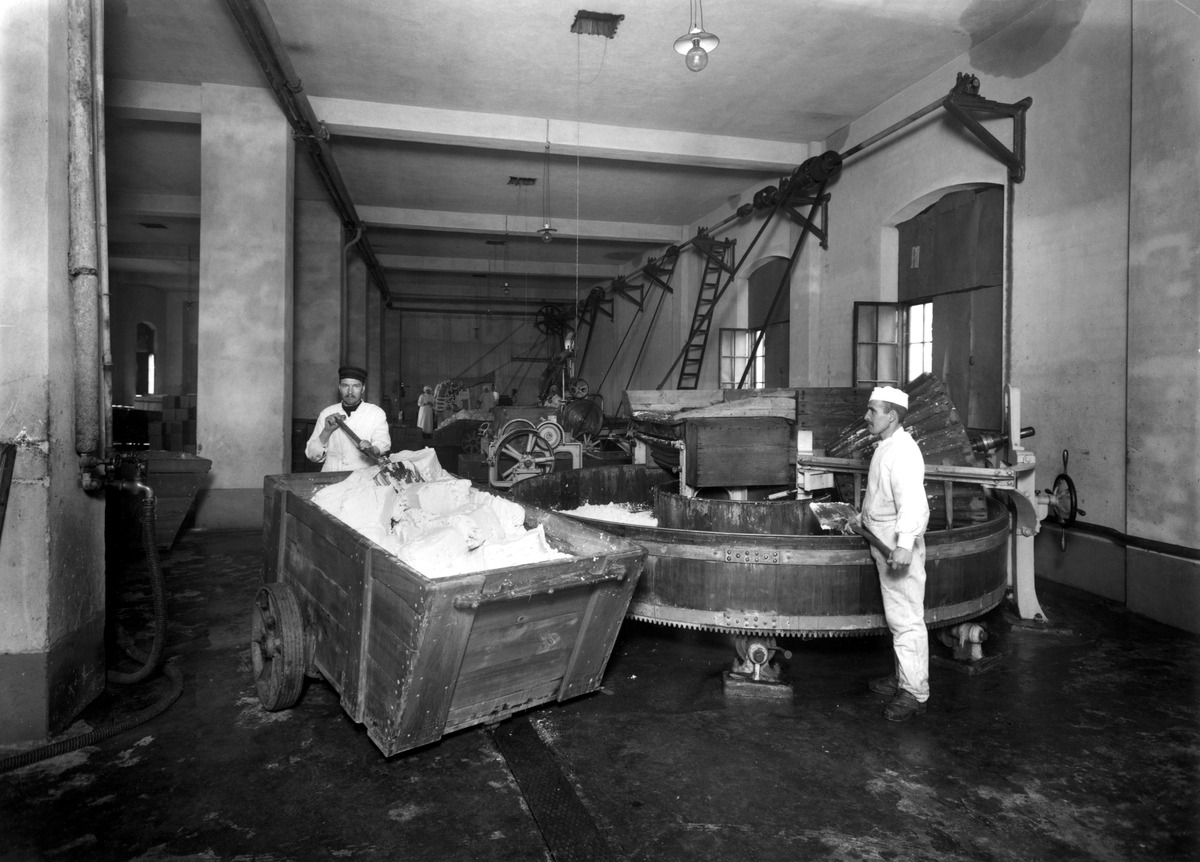
Kokos Oy
sisällön kuvaus: Kokos Oy. Margariini- ja saippuatehdas. mustavalkoinen
Kuvaaja: Sundström, Eric, valokuvaaja
Ajankohta: kuvausaika 1915
Paikka: Suomi, Uusimaa, Helsinki, Sörnäinen Helsinki, Haapaniemenkatu 6
Aiheet: Kokos Oy, tehtaat, kasvirasvat margariini, saippua, teollisuustyöntekijät työntekijät